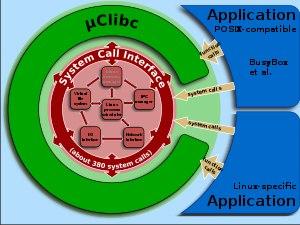
µCLinux est une version du noyau Linux adaptée aux systèmes embarqués équipés de microcontrôleurs dénués d'unité de gestion de mémoire.